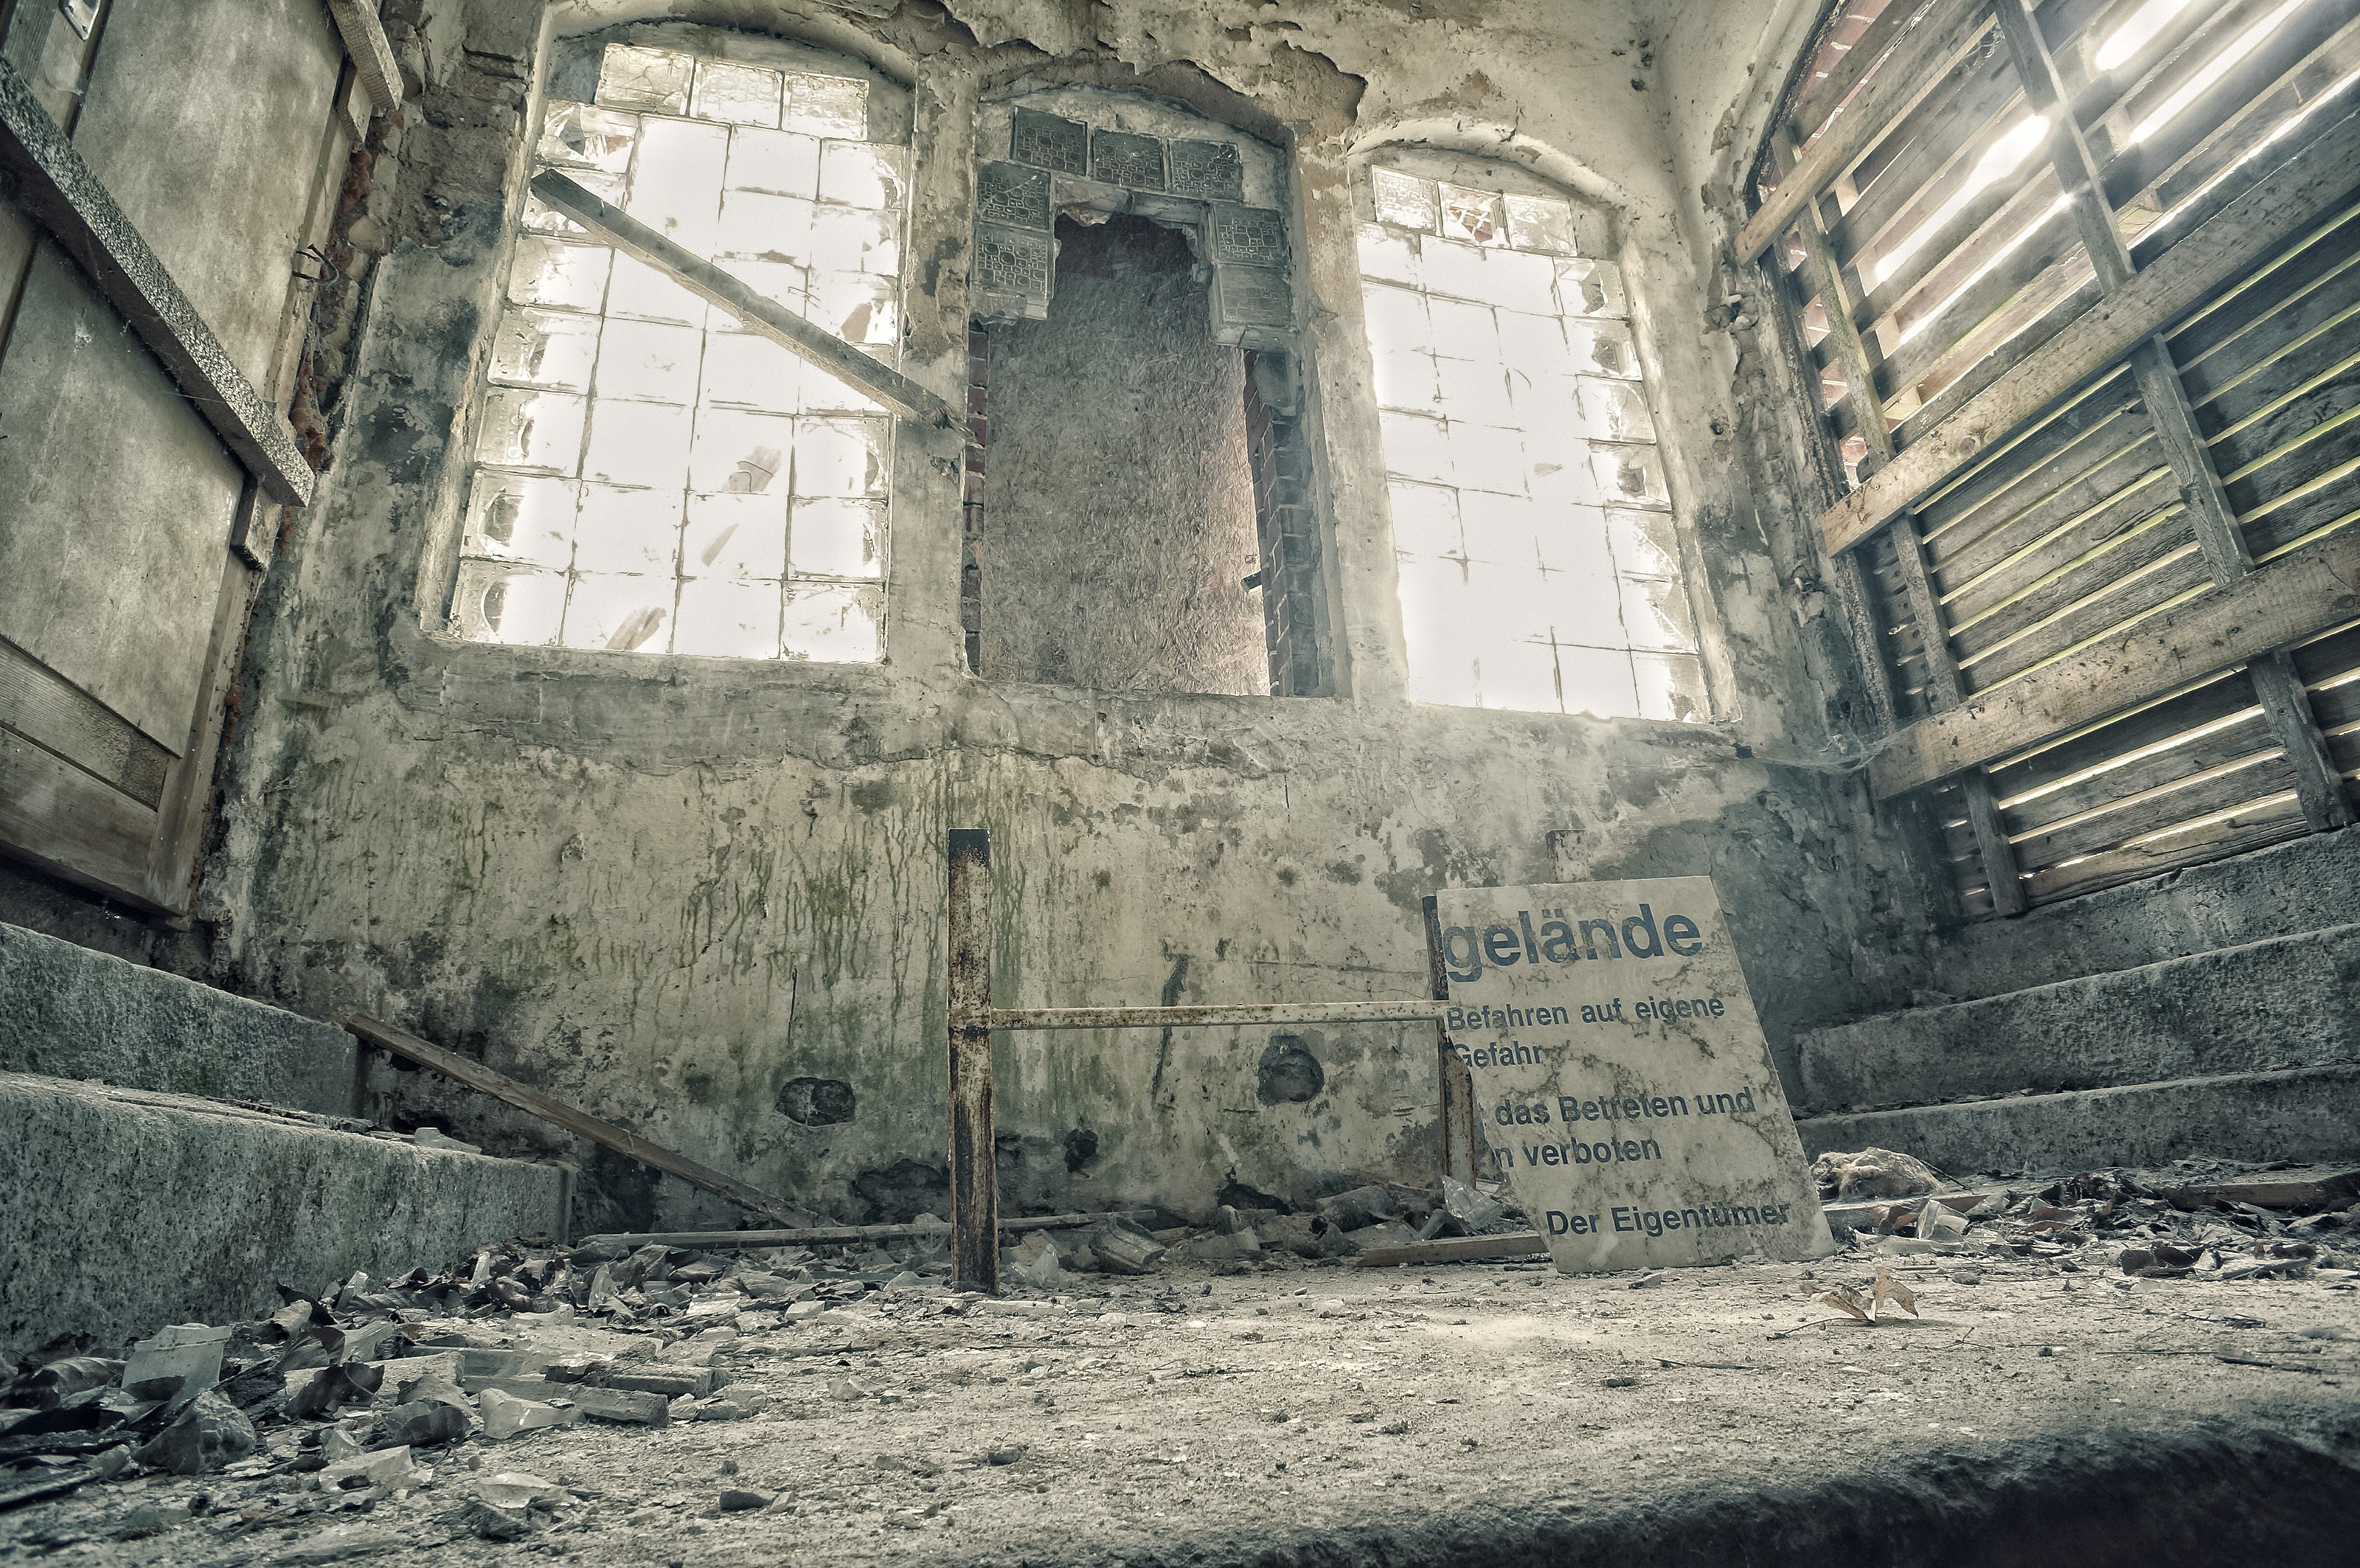
rock, architecture, structure, interior, building, old, spooky, urban, wall, abandoned, dirty, decay, temple, urbex, ruins, lostplace, history, exploration, forgotten, ruined, urban area, ancient history